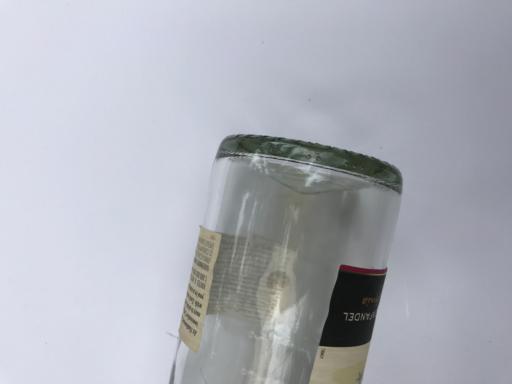
Label: glass